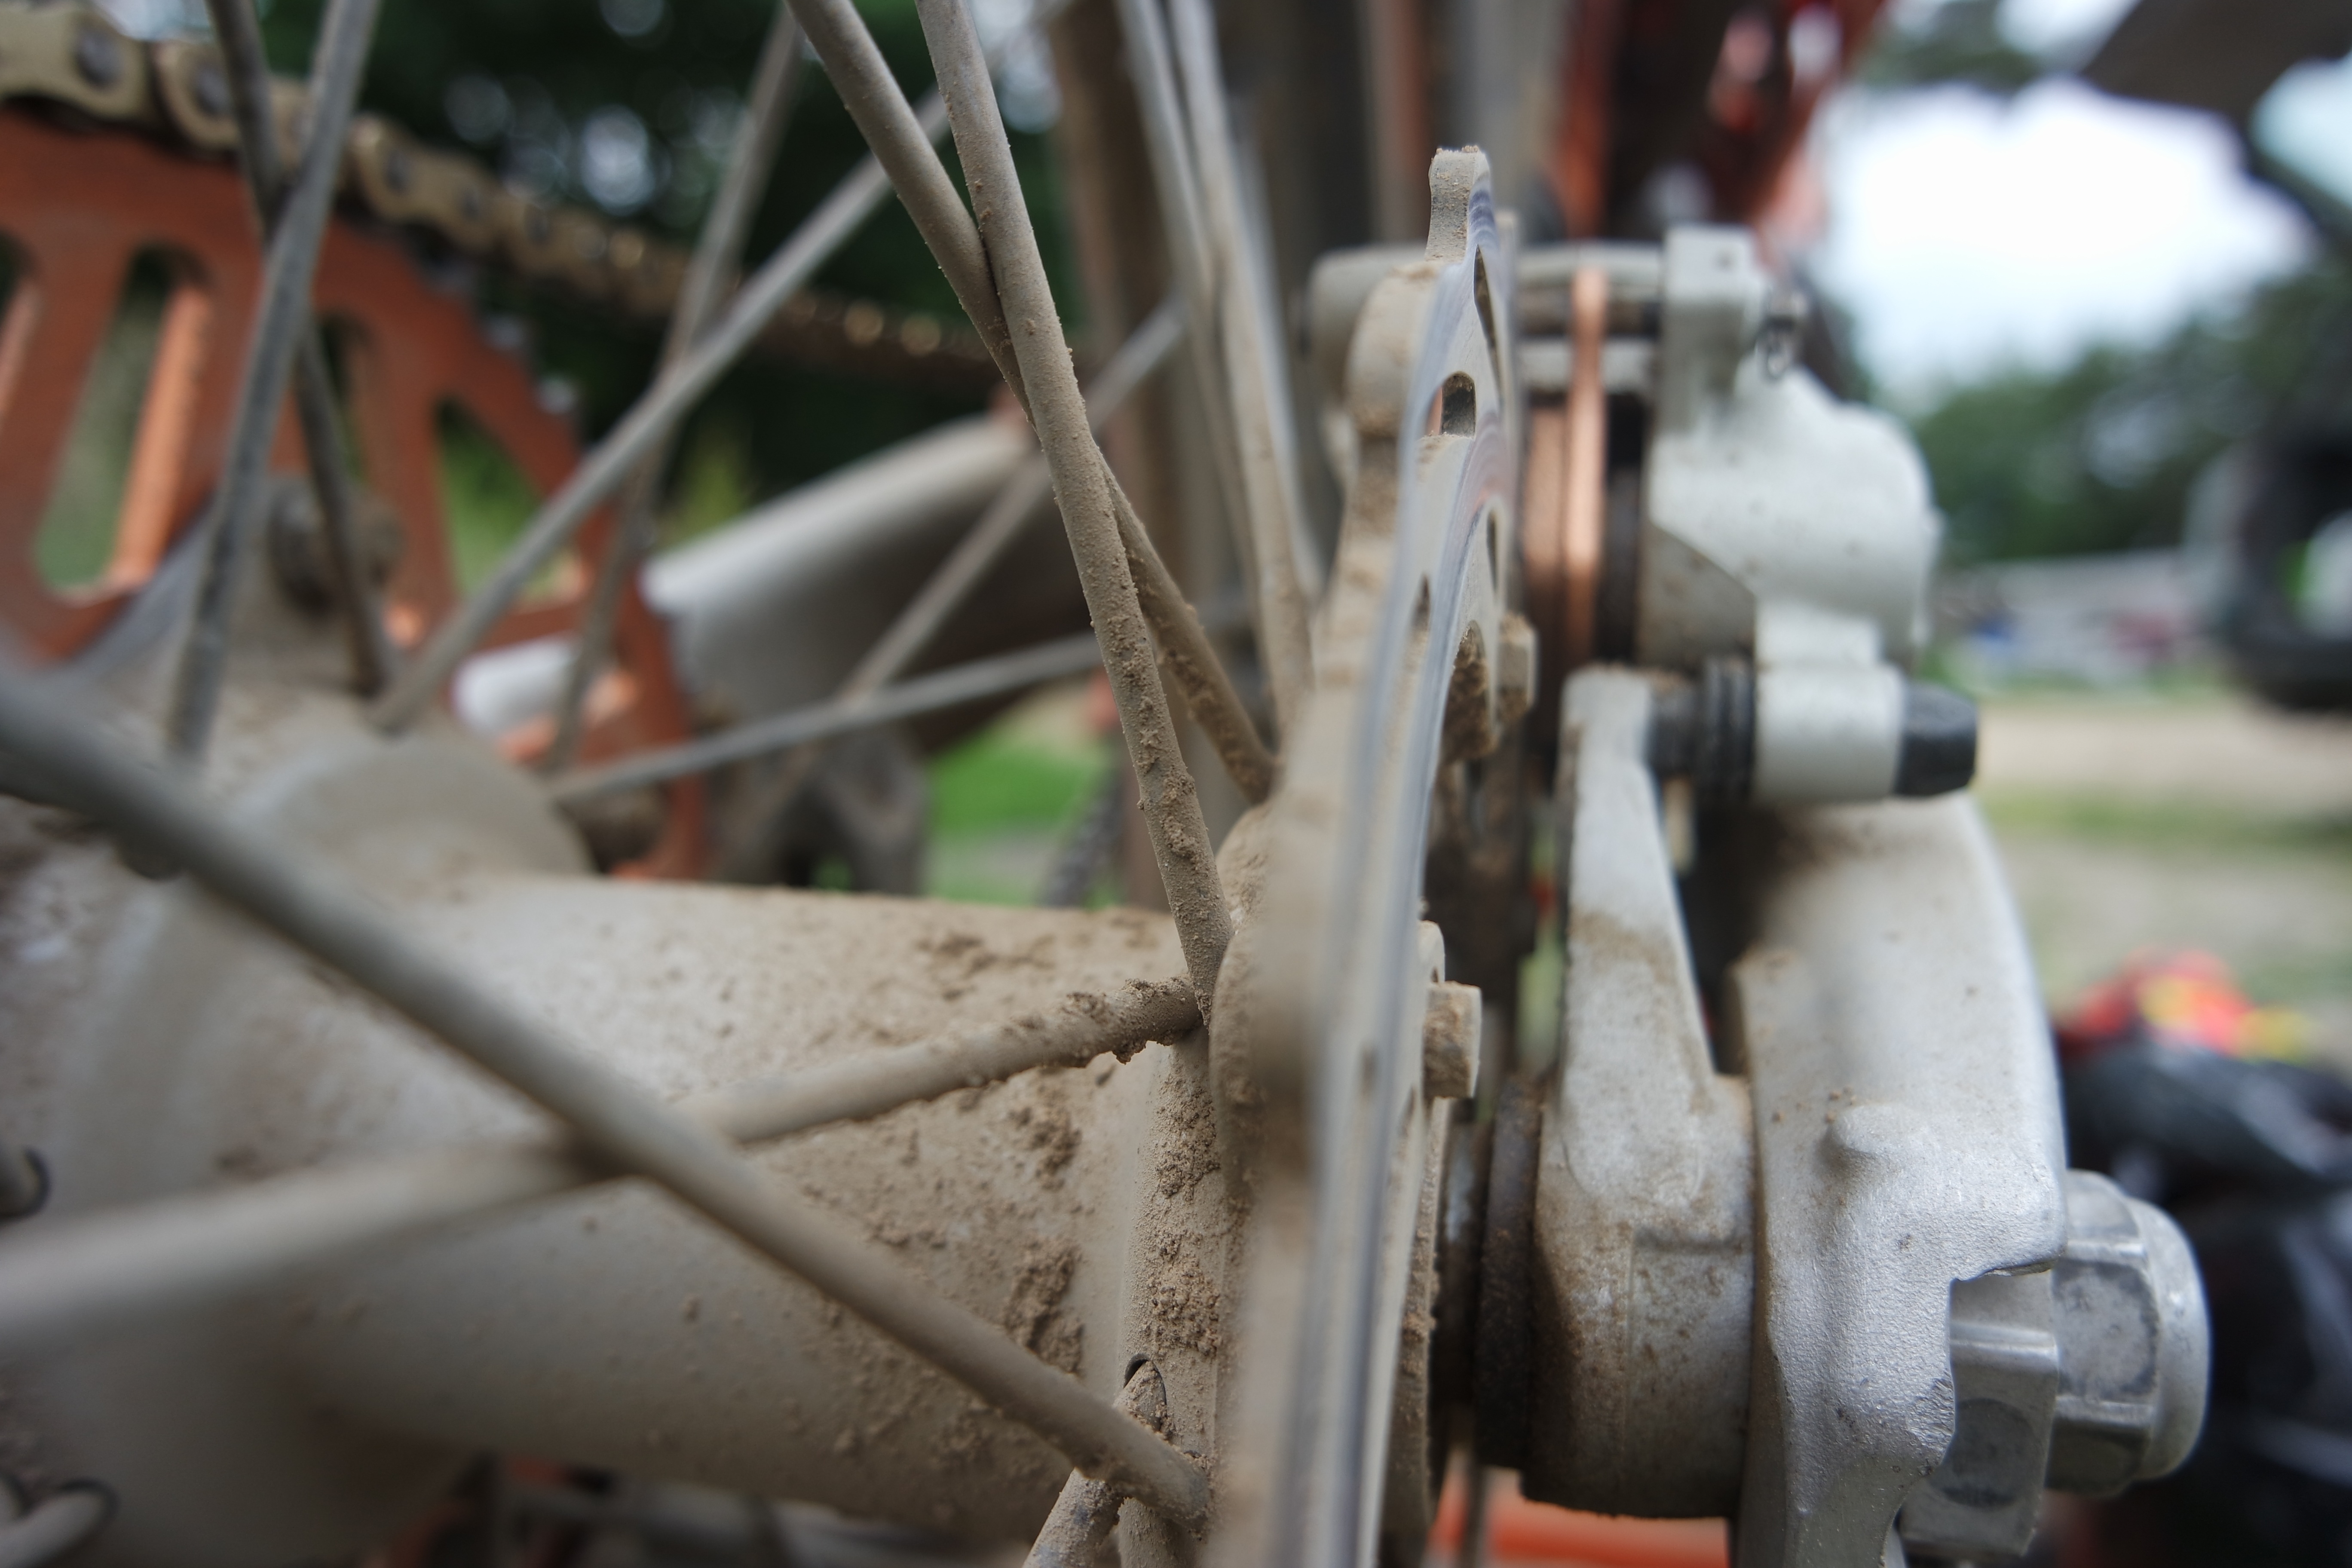
wheel, bicycle, orange, vehicle, motocross, cross, brake, mountain bike, spokes, saddle, send, land vehicle, km